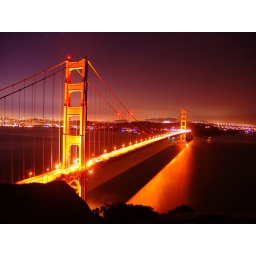
sunrise over golden gate bridge